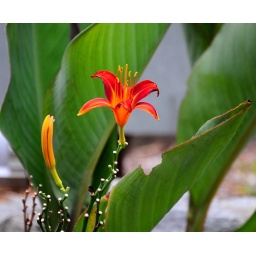
Driving home from the park, Peyton spotted this flower. We had to pull over and take a few shots.